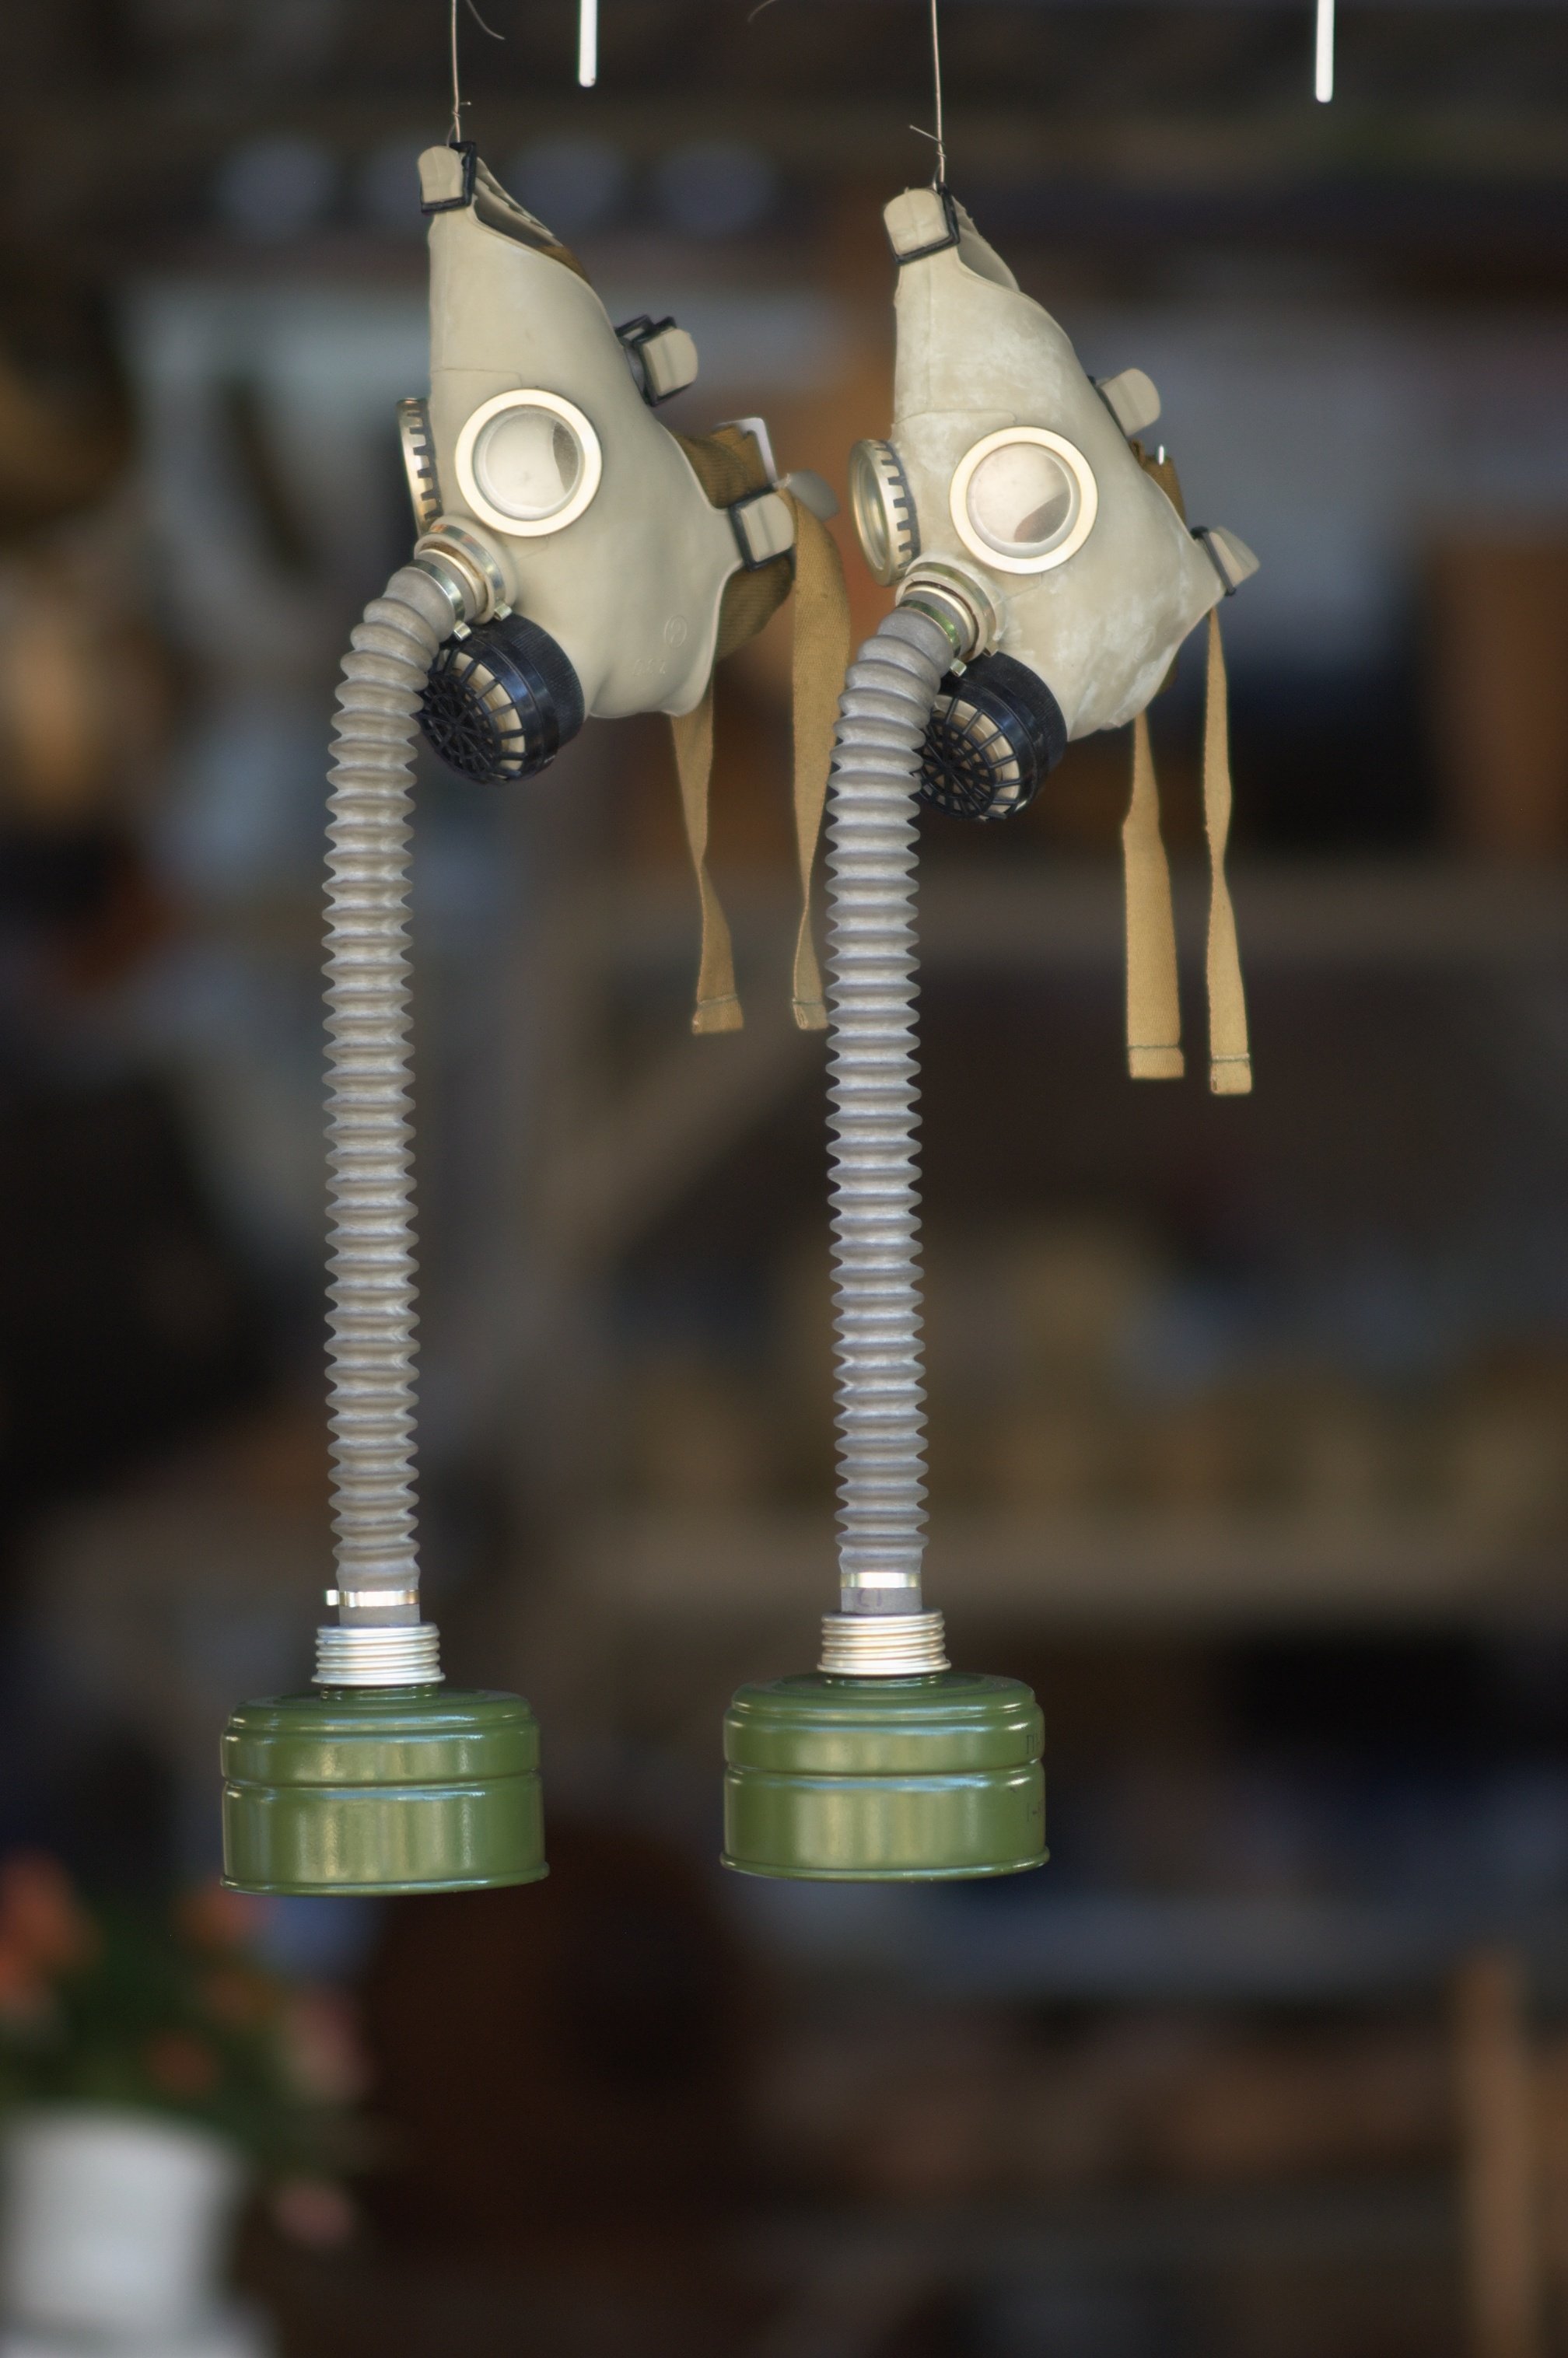
bokeh, lighting, sculpture, rawtherapee, walimex, samyang, pentax, iron, 85mm, bokehlicious, lenstagged, steffenzahn, k100d, justpentax, iamflickr, 85mmf14, walimex85mm, walimexpro8514if